Terminator 2 (Game Boy video game)

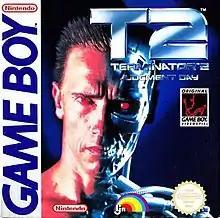

Terminator 2: Judgment Day is a 1991 action-adventure game developed by Bits Studios and published by LJN. It is based on the 1991 , and was released for the Game Boy. It was praised for its graphics, gameplay, and music.